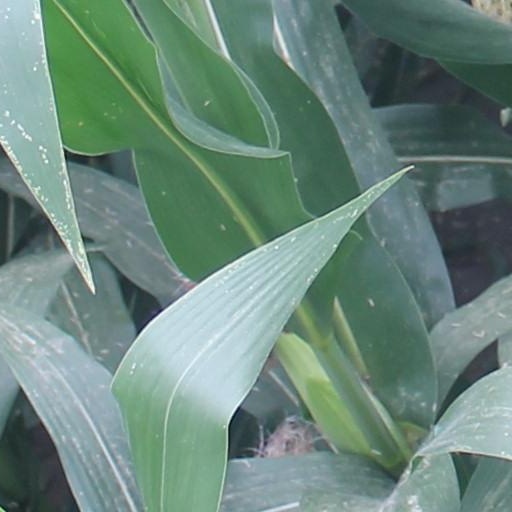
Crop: maize; corn